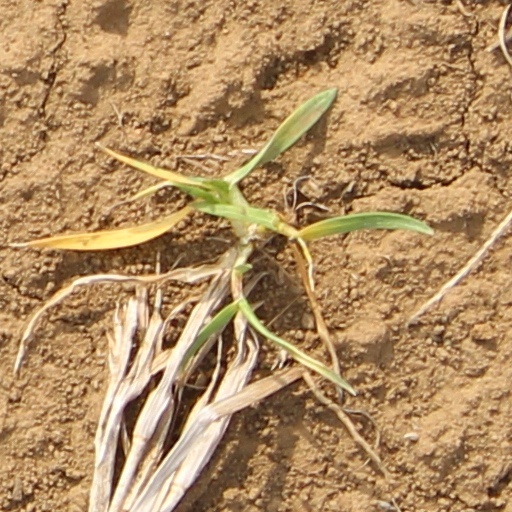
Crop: wheat